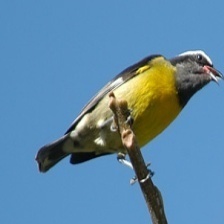
Species: BANANAQUIT
Scientific name: COEREBA FLAVEOLA